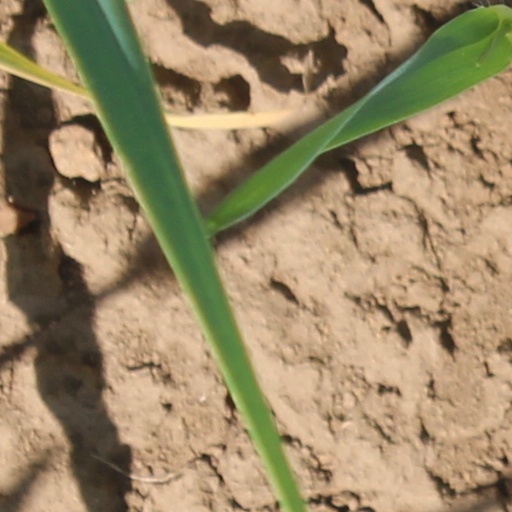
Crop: wheat